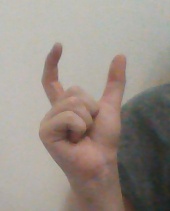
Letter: nun